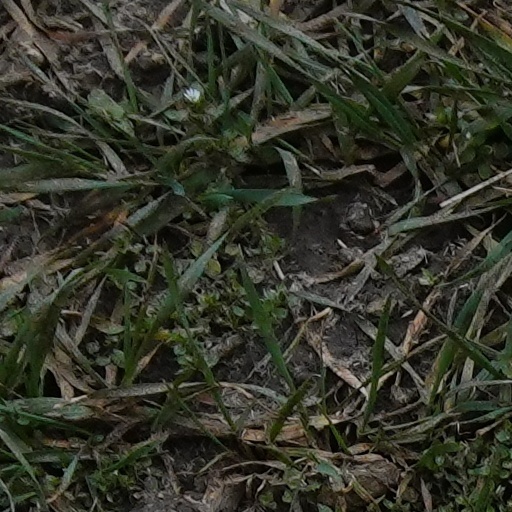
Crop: wheat